Alex (novel series)

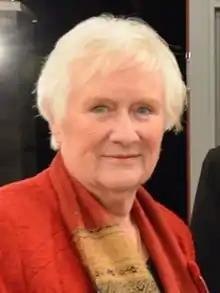
Author Tessa Duder in 2015

"Alex" was Tessa Duder's third novel, following "Night Race to Kawau" (1982), which also featured a strong young female protagonist, and "Jellybean" (1985), about the relationship of a mother and daughter. The novels in the quartet were originally published by Penguin Books New Zealand, by Oxford University Press in the United Kingdom and by Houghton Mifflin in the US. The quartet has been translated into several languages.